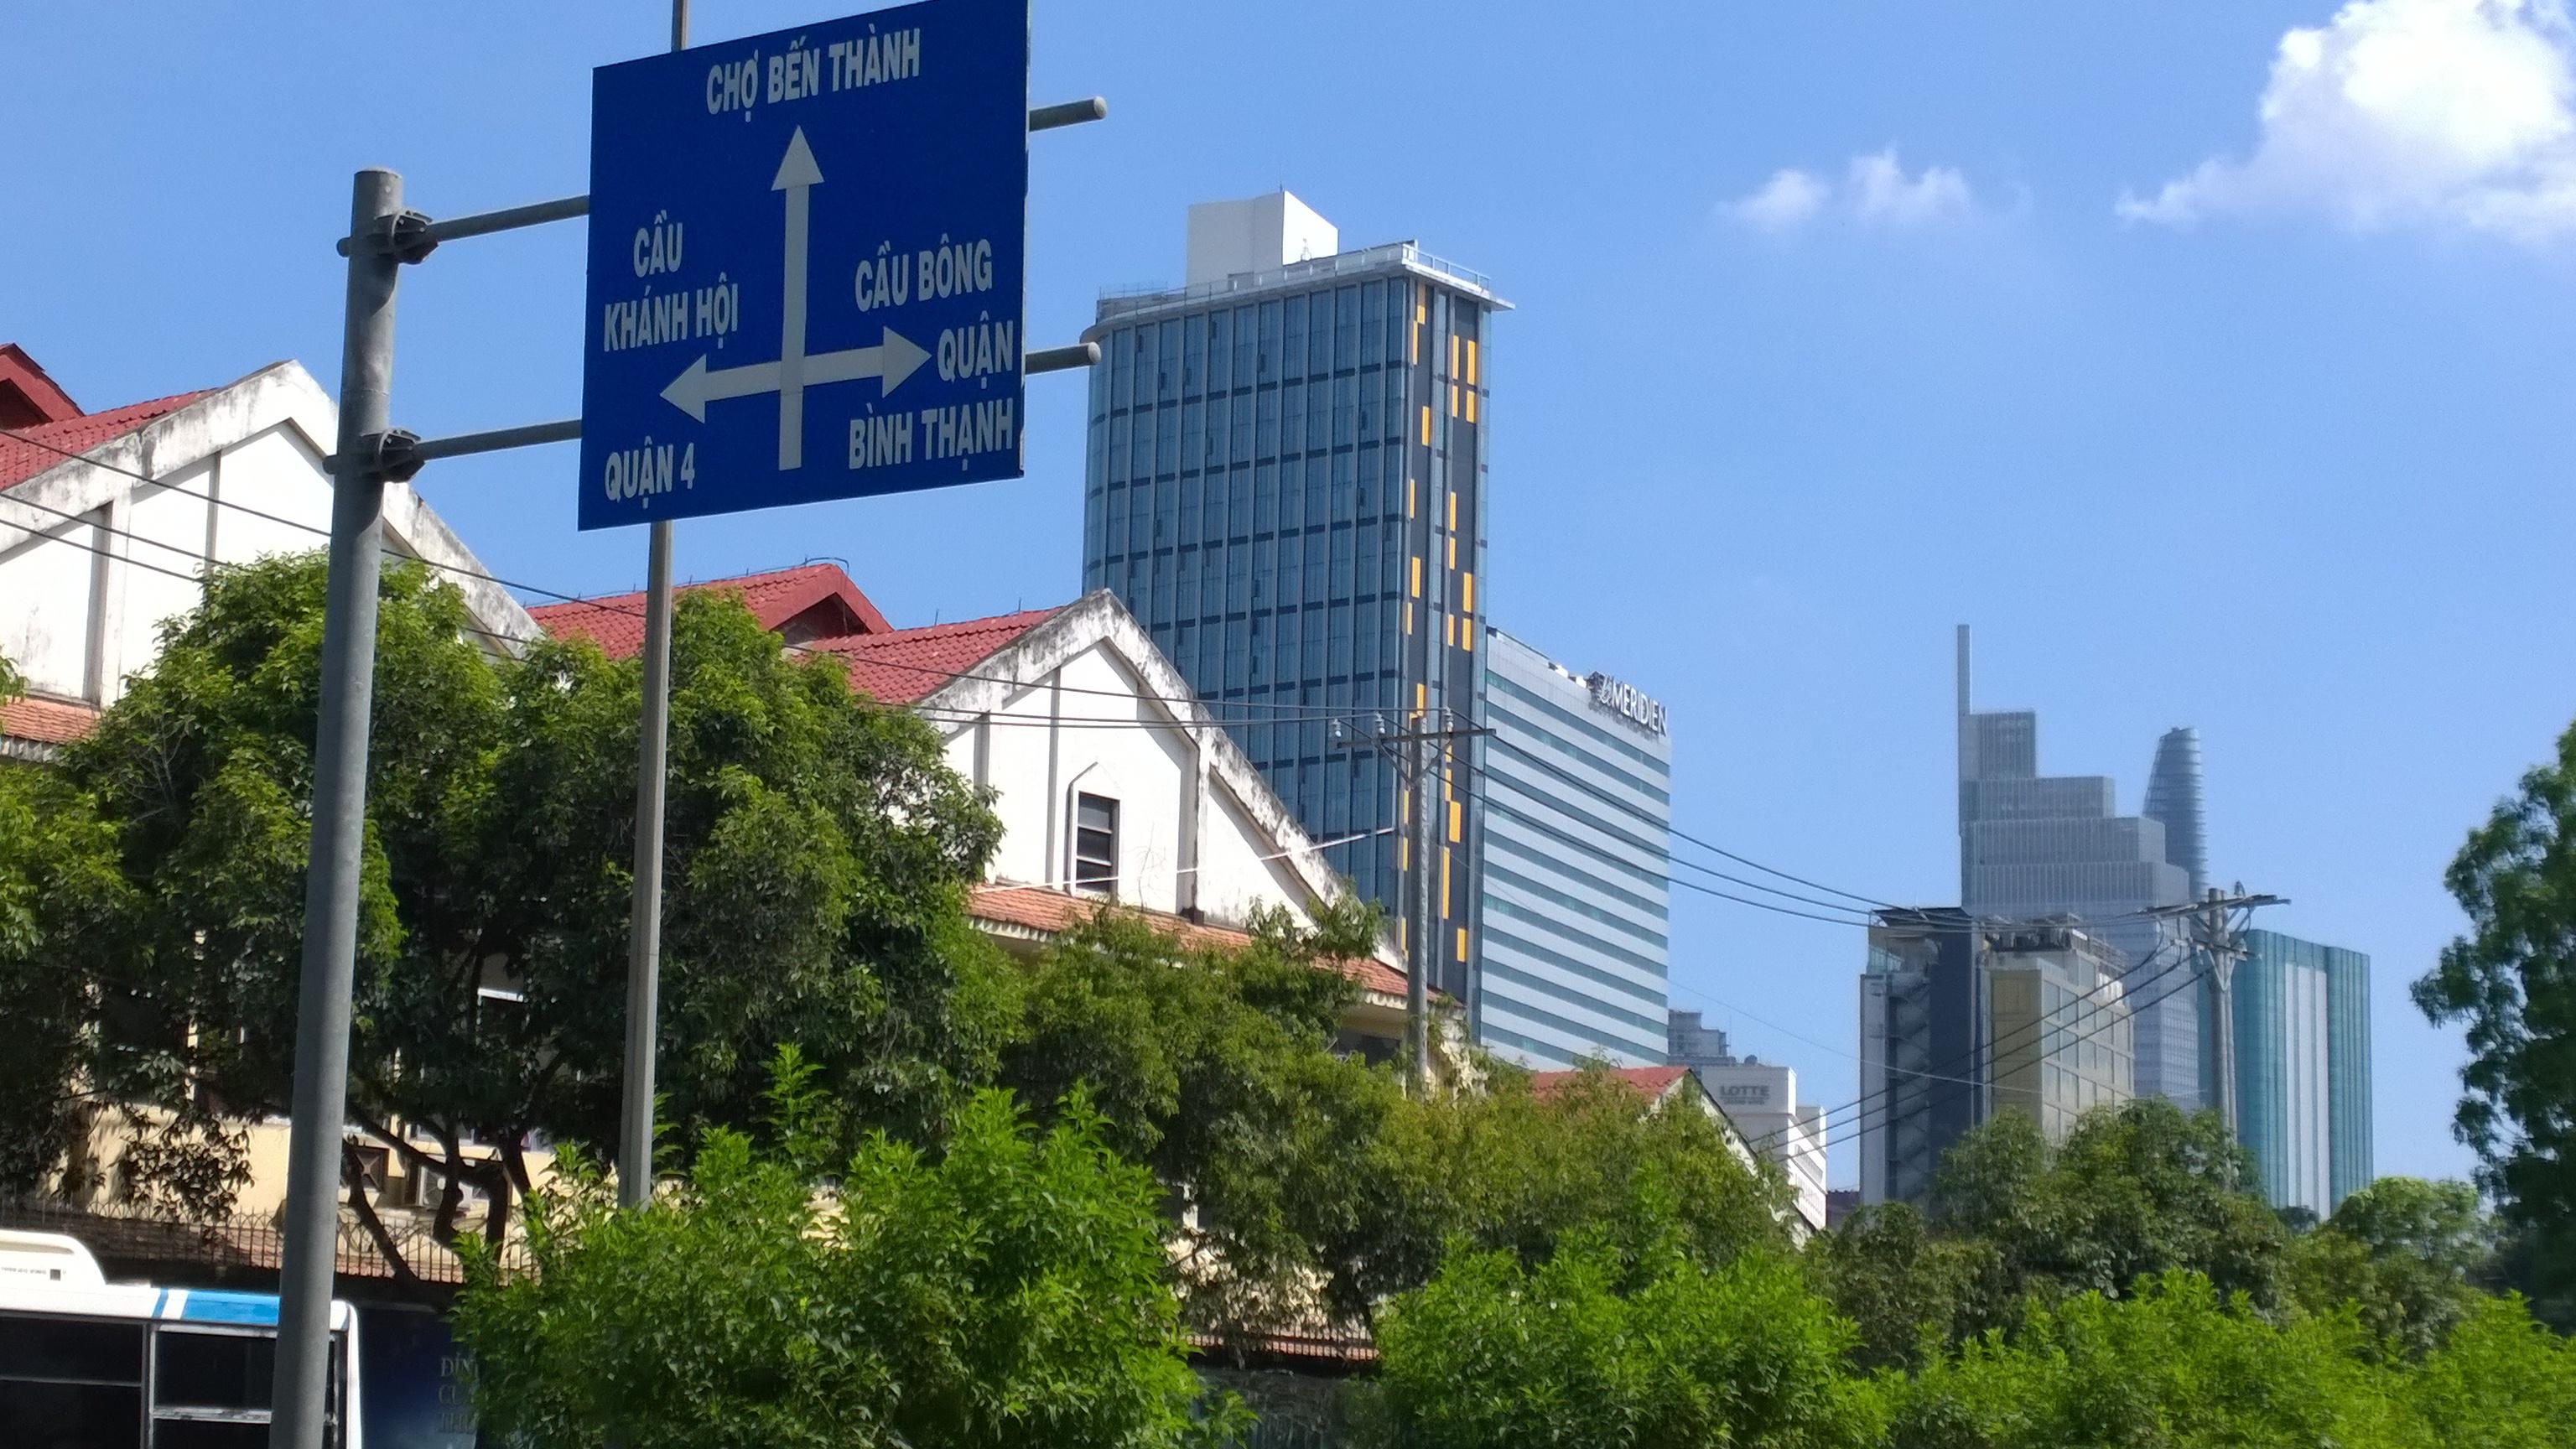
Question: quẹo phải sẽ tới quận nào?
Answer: quẹo phải sẽ tới quận bình thạnh